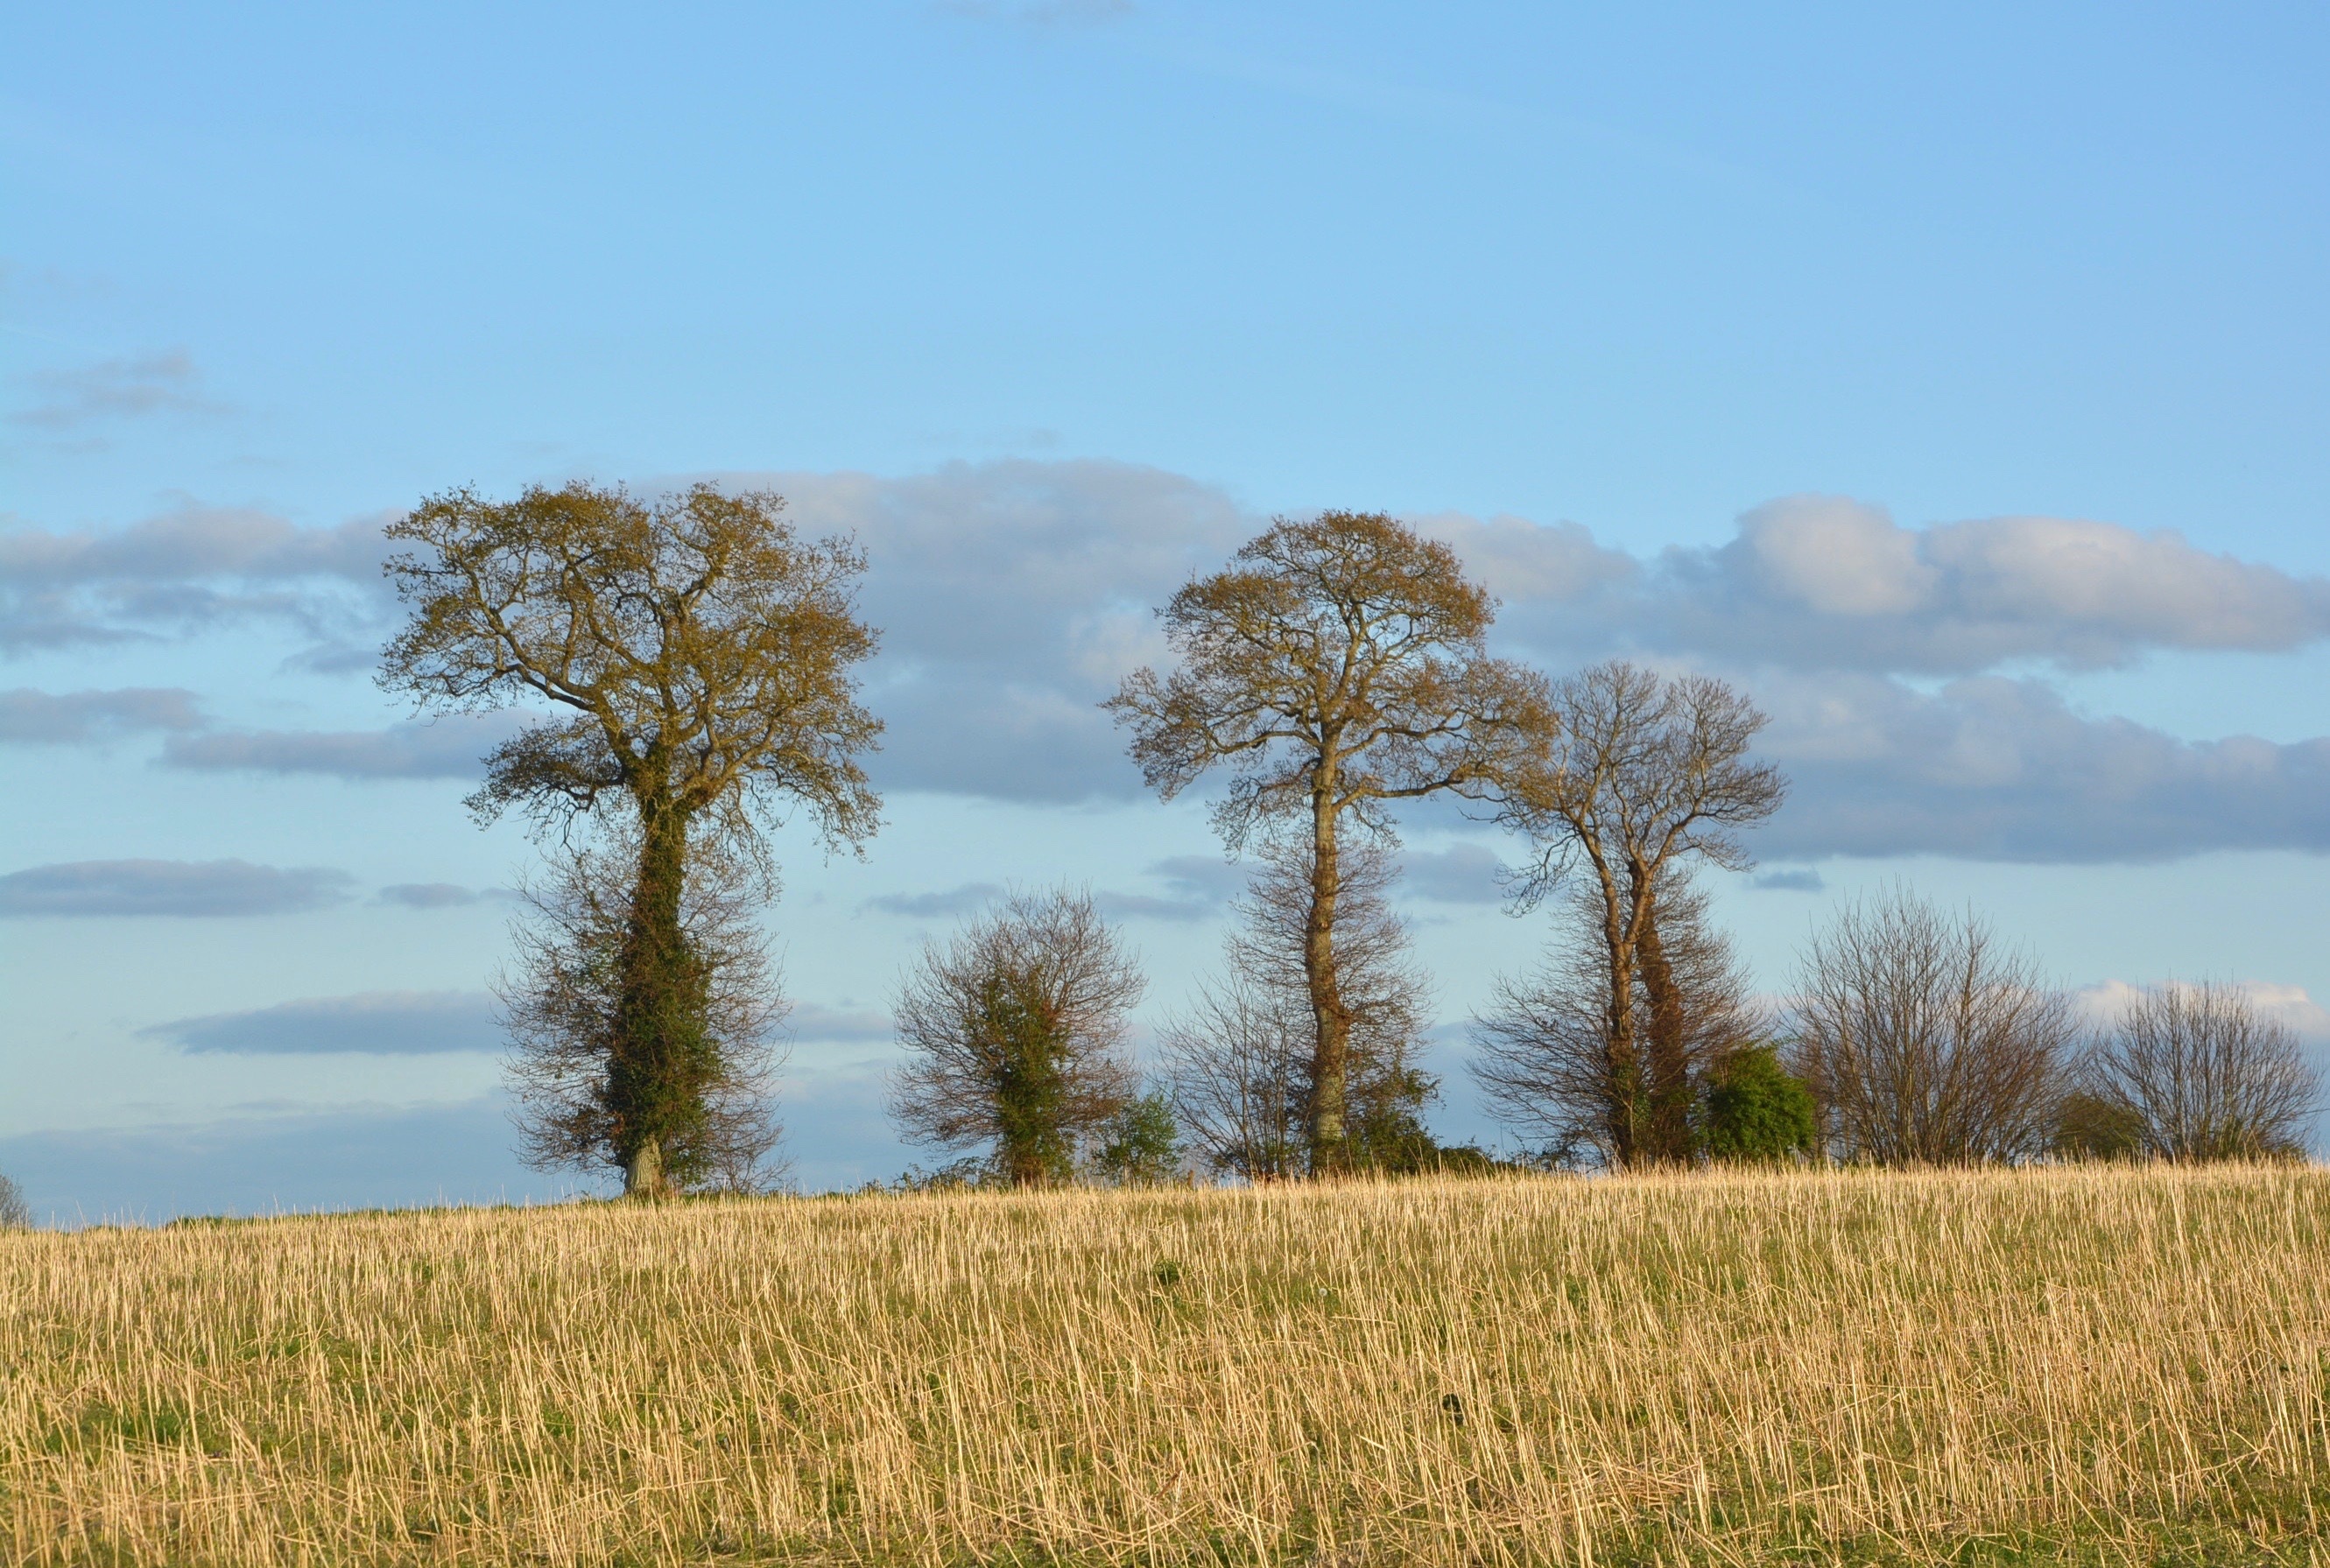
tree, nature, grass, marsh, plant, sky, field, meadow, prairie, hill, pasture, blue, agriculture, savanna, plain, grassland, wetland, habitat, ecosystem, steppe, rural area, flowering plant, biome, natural environment, grass family, woody plant, land plant, land lot